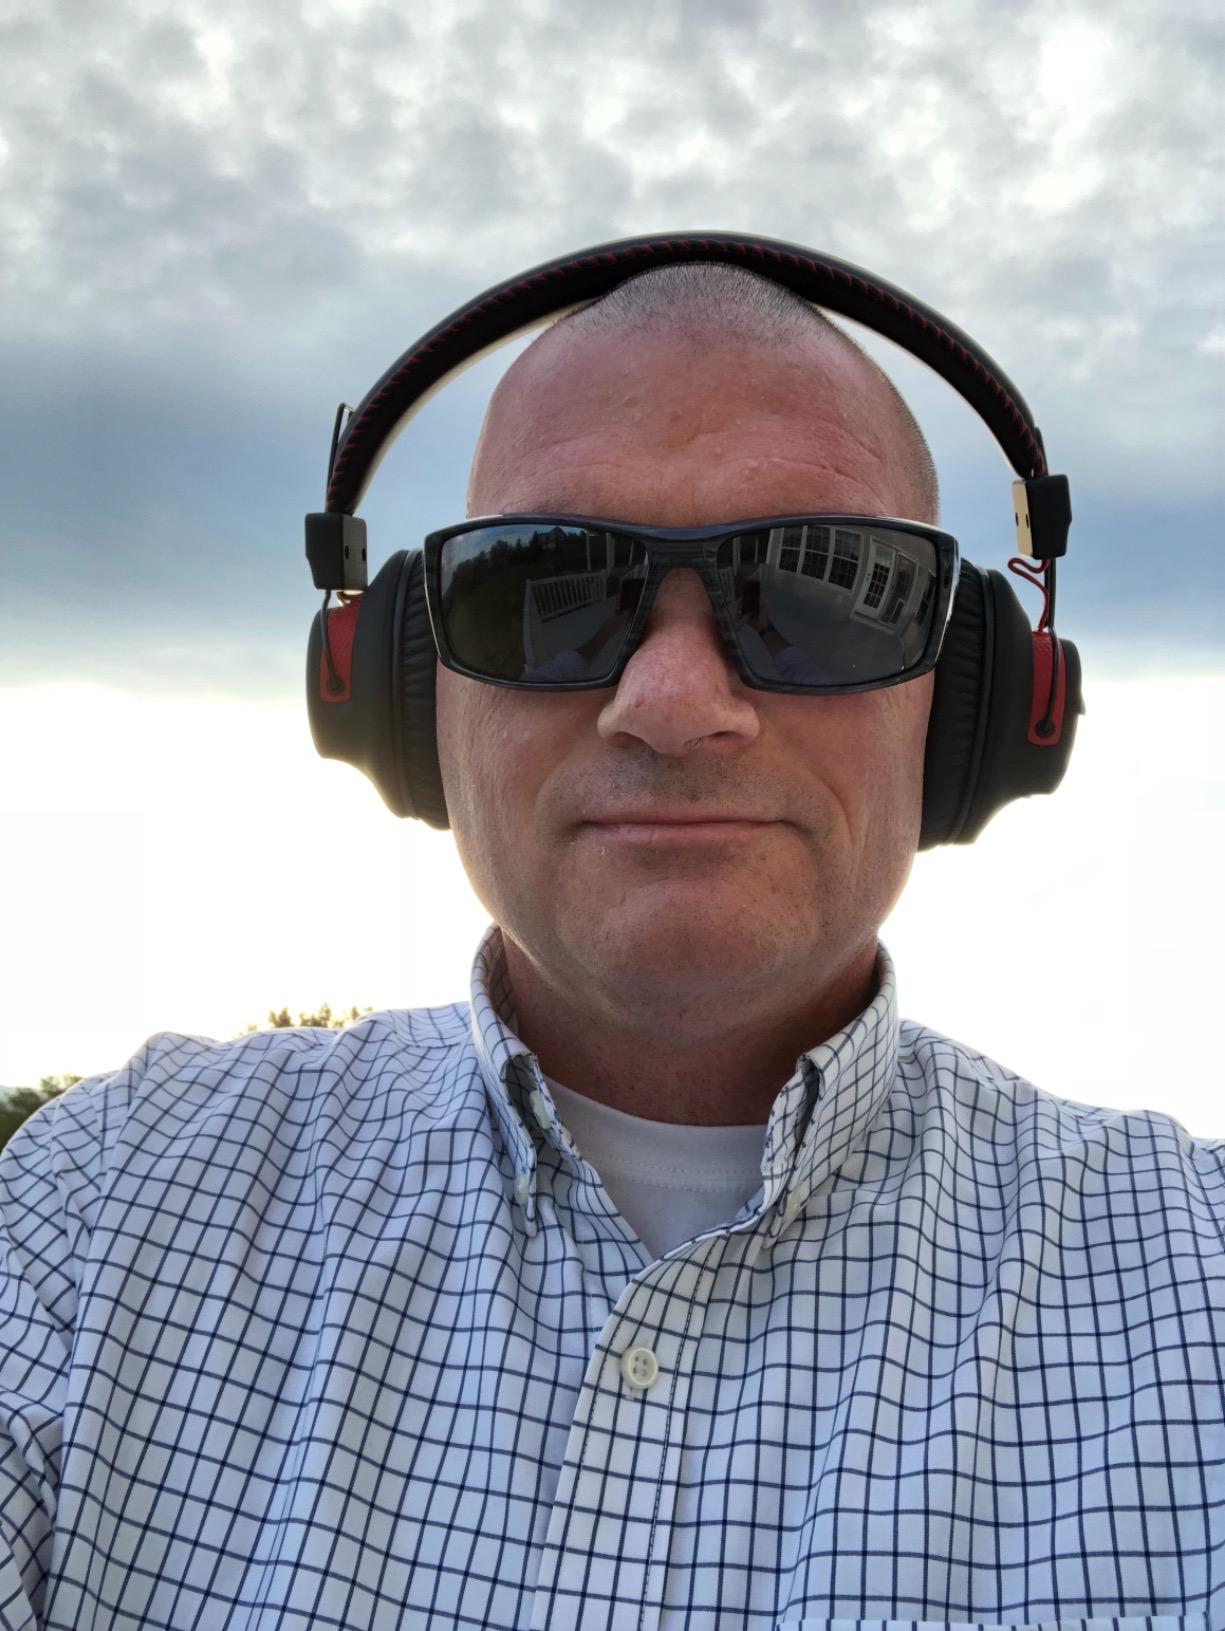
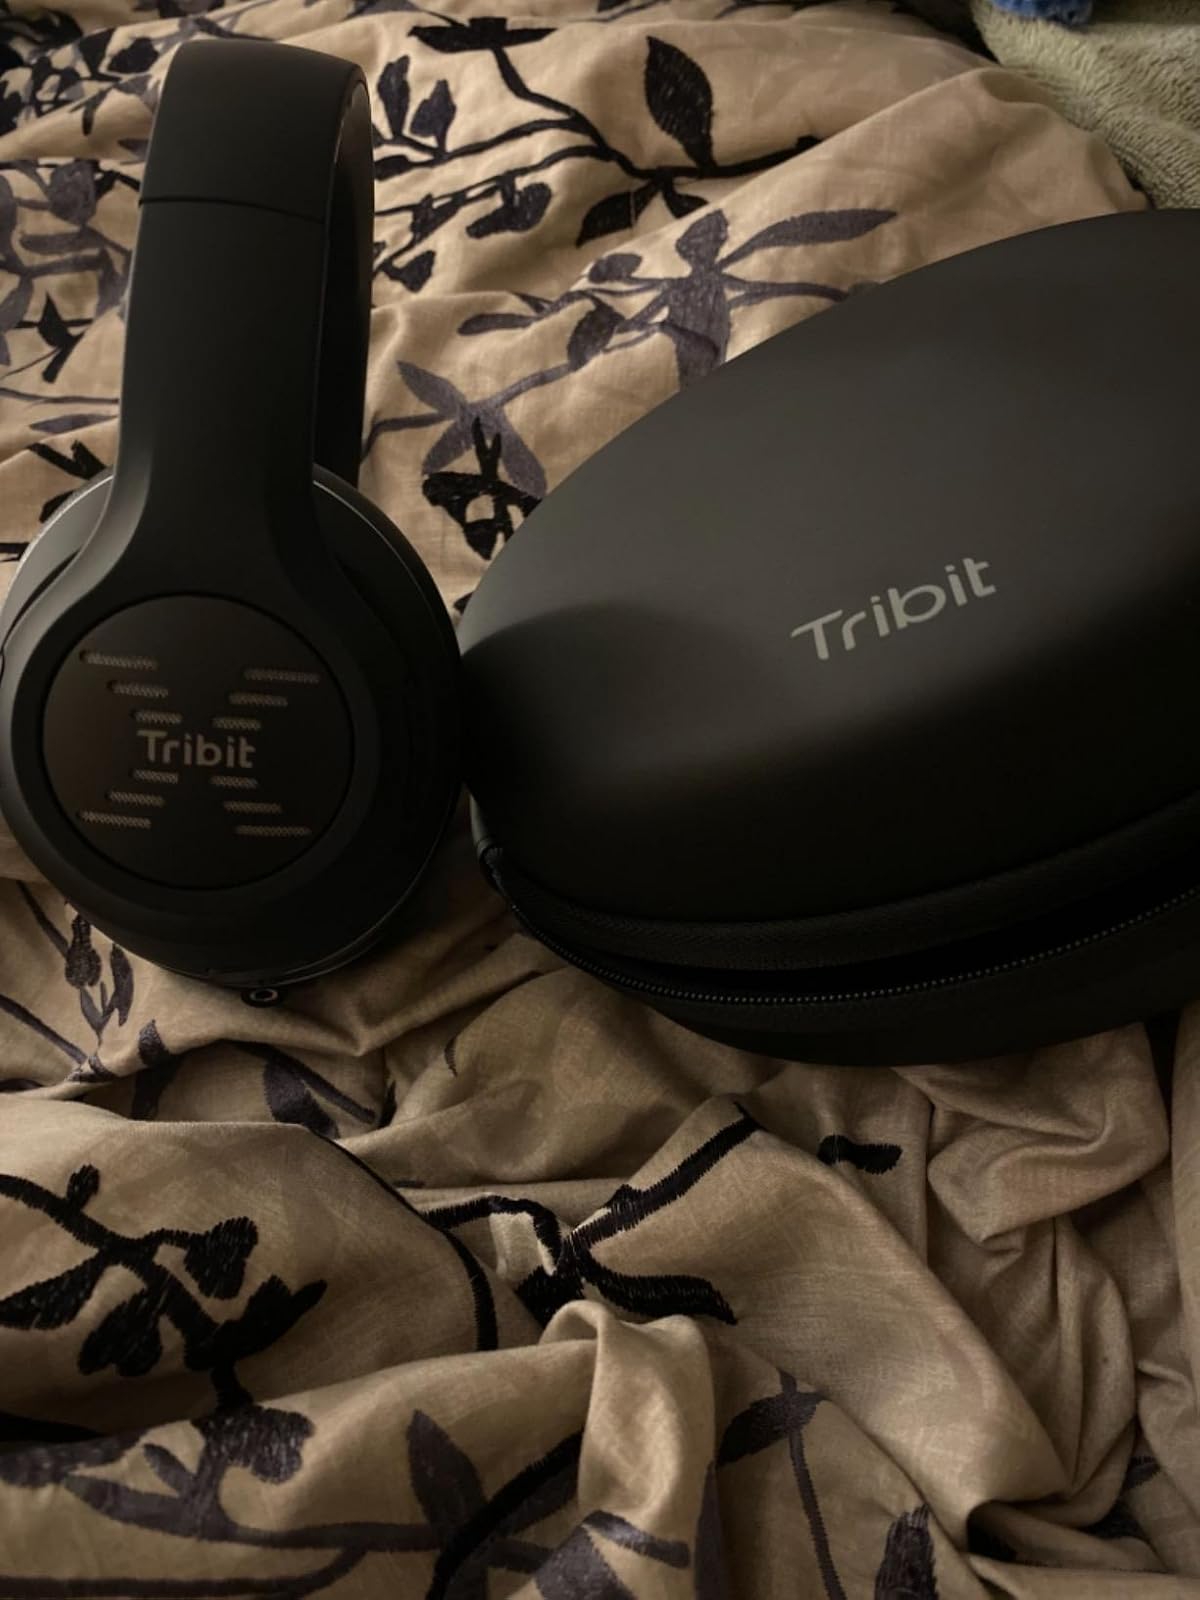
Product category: headphones
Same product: no